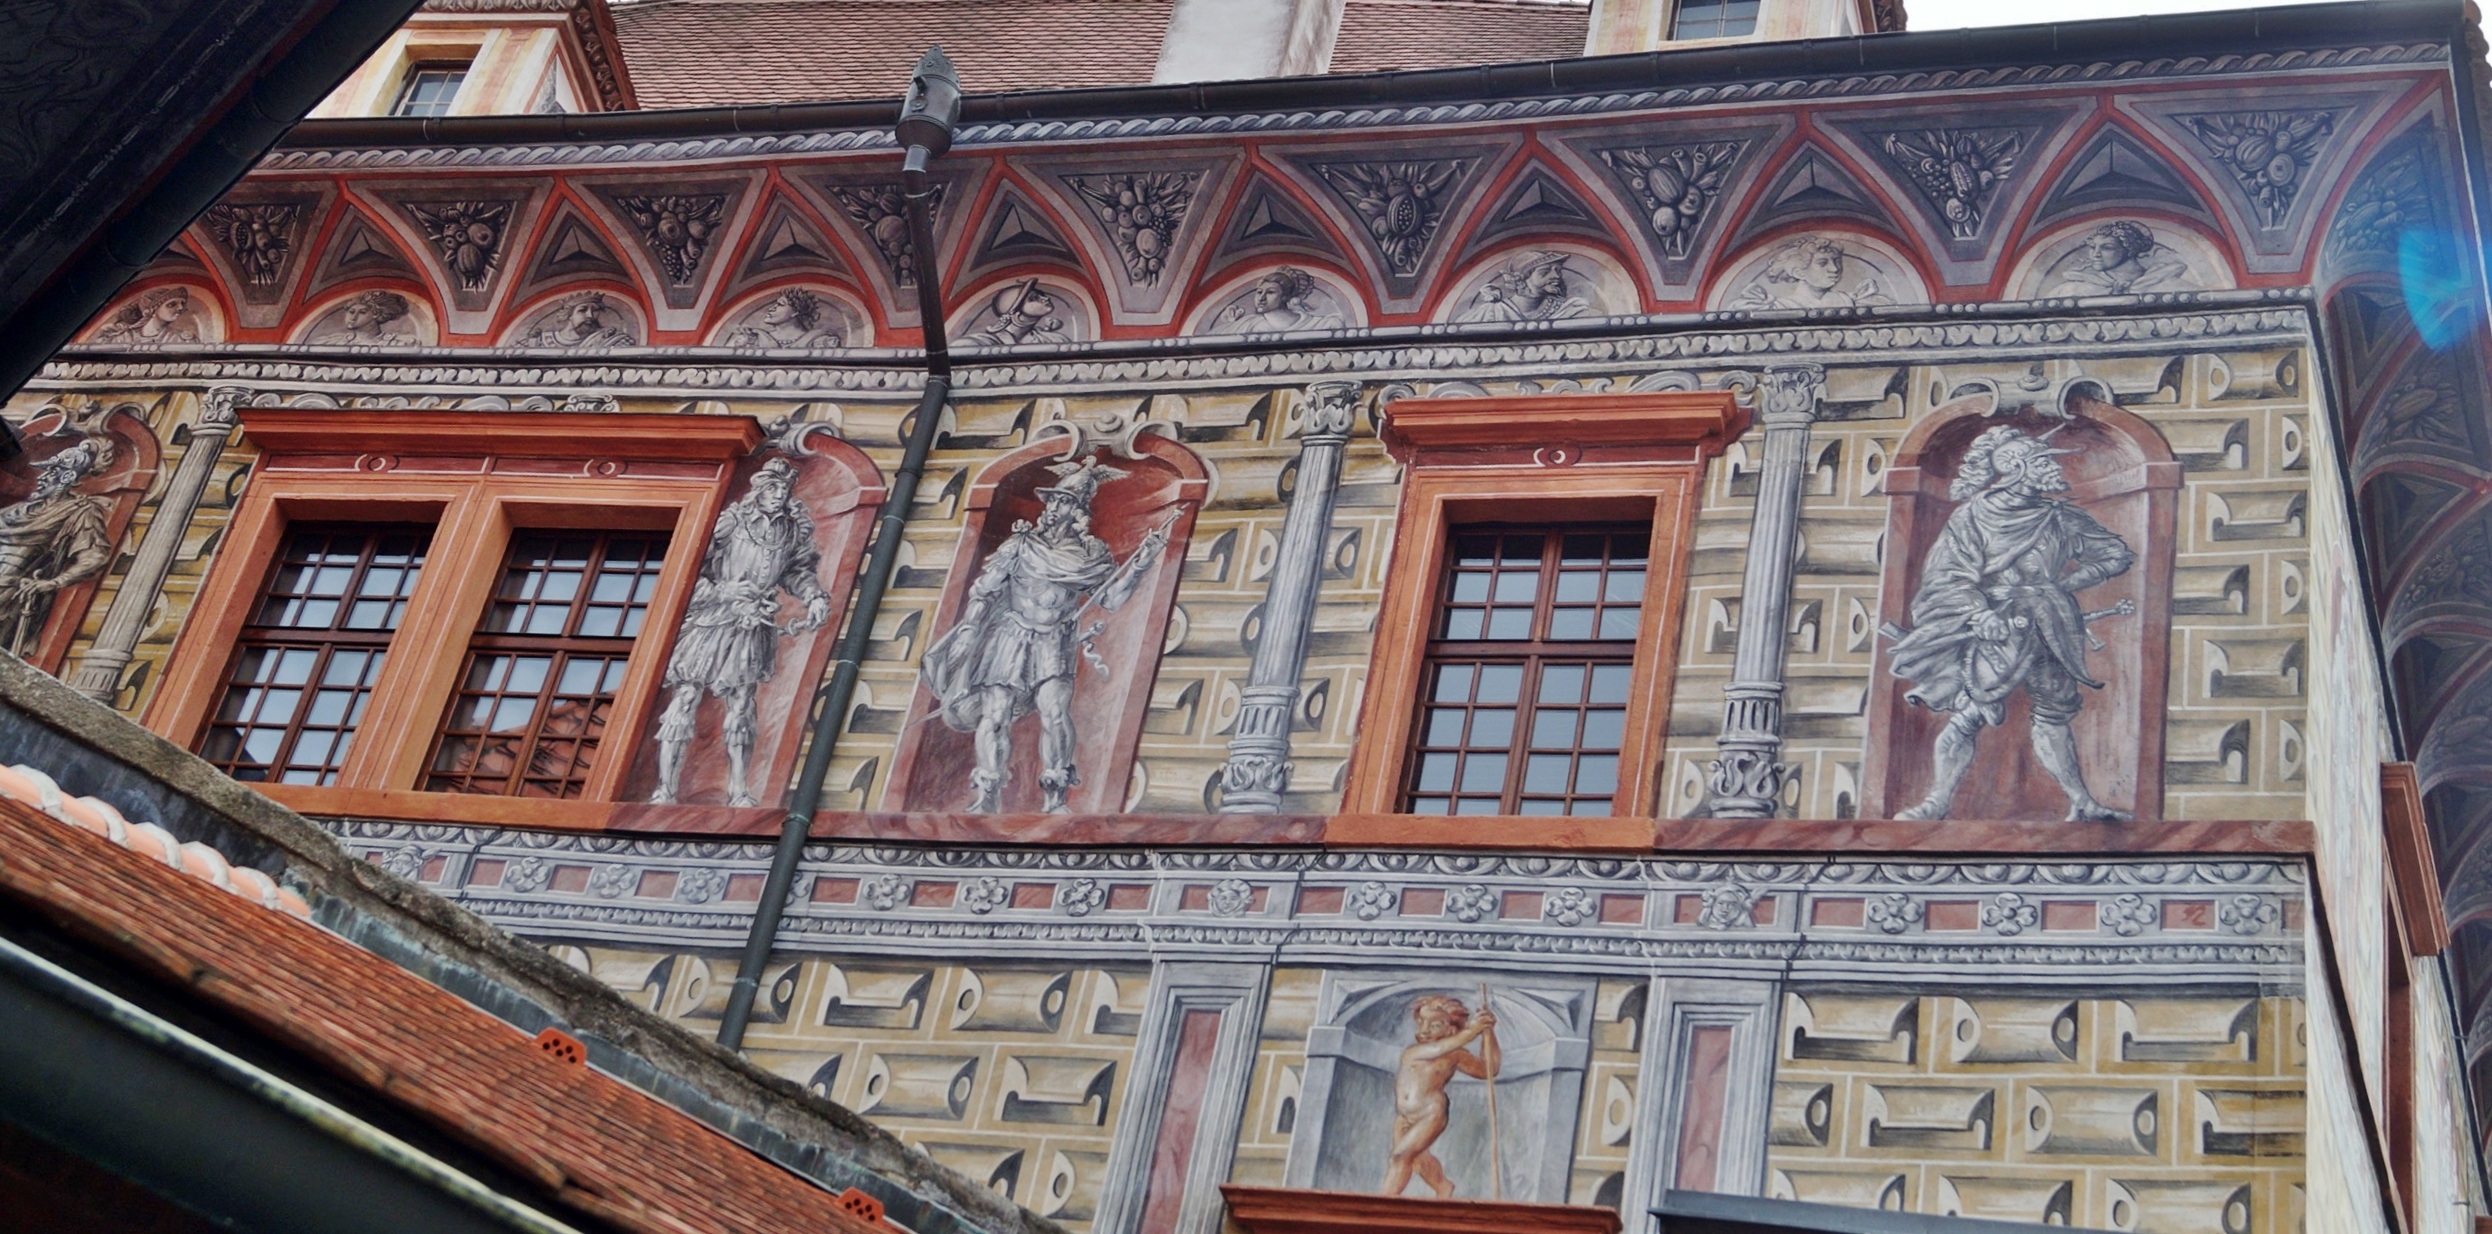
architecture, house, building, palace, old, monument, facade, old building, art, synagogue, history, tourist attraction, basilica, wall painting, painted facade